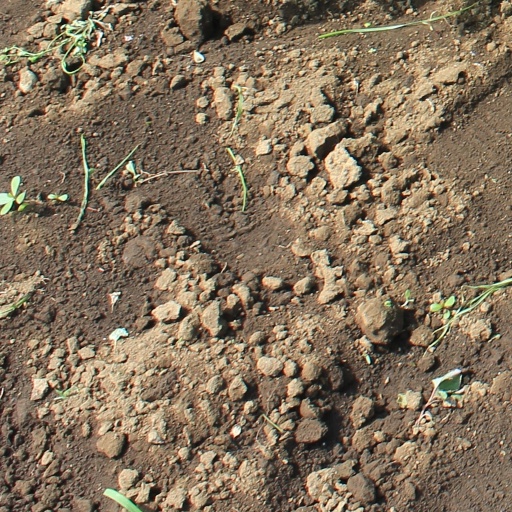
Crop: soybean